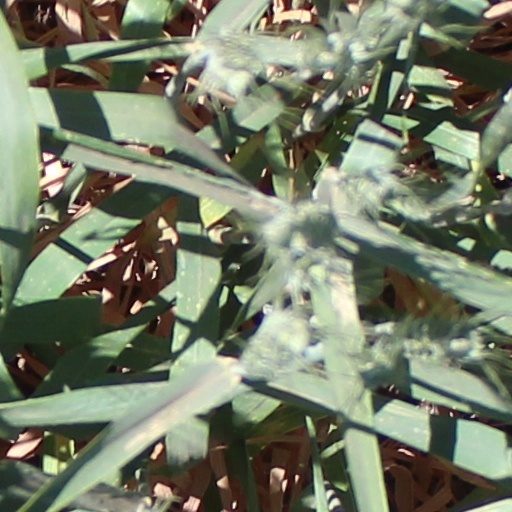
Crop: wheat